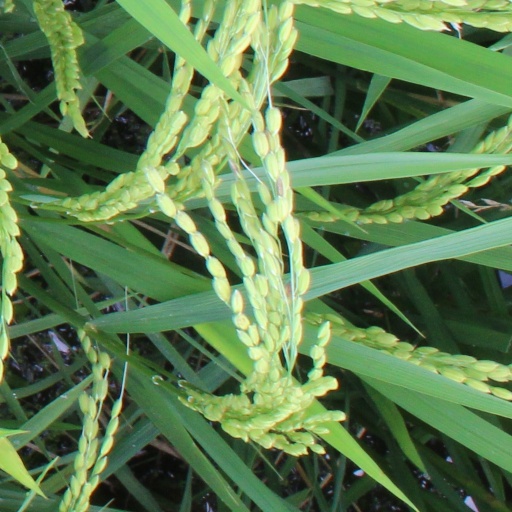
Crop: rice